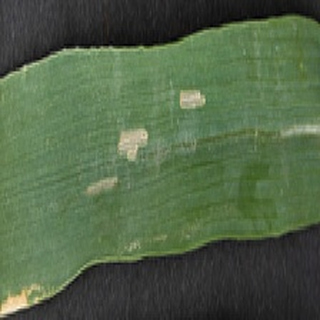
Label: healthy_wheat